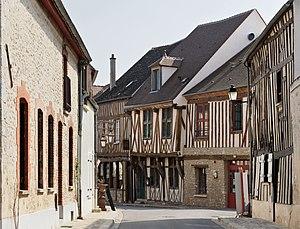
Provins (Seine-et-Marne, France)
Couvrant la moitié de l'Île-de-France, la Seine-et-Marne dispose d'une réelle qualité d'offre culturelle et touristique : châteaux, musées, villages de caractère et d'artistes témoignent de la richesse de son passé culturel et artistique.
La Seine-et-Marne est un département français de la région Île-de-France. Il tire son nom du fleuve Seine et de la rivière Marne. L'Insee et la Poste lui attribuent le code 77. Le département comptait 1 403 997 habitants selon le dernier recensement de 2017. Ses habitants sont les Seine-et-Marnais.